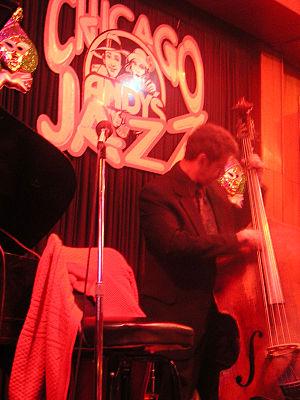
Le Jazz de Chicago est un courant de jazz distinctif provenant des musiciens méridionaux s'étant déplacés à Chicago et dans le reste du Midwest après la Première Guerre mondiale, rapportant avec eux le « Dixieland » de La Nouvelle-Orléans. Chicago devint, avec La Nouvelle-Orléans, l'un des berceaux du jazz au début du XXᵉ siècle.